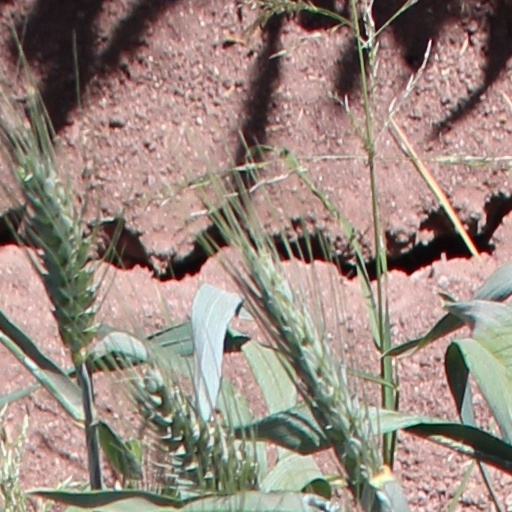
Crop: wheat